Andrew Selous

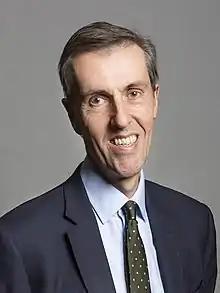
Official portrait, 2019

Andrew Edmund Armstrong Selous (born 27 April 1962) is a British politician who served as the Member of Parliament (MP) for South West Bedfordshire from 2001 until 2024, when the constituency was abolished. Selous stood for the new Dunstable and Leighton Buzzard constituency however the seat was won by the Labour candidate Alex Mayer. Selous lives in Studham in the constituency of Luton South.